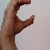
The image shows a hand gesture representing the letter 'C' in Indian Sign Language.